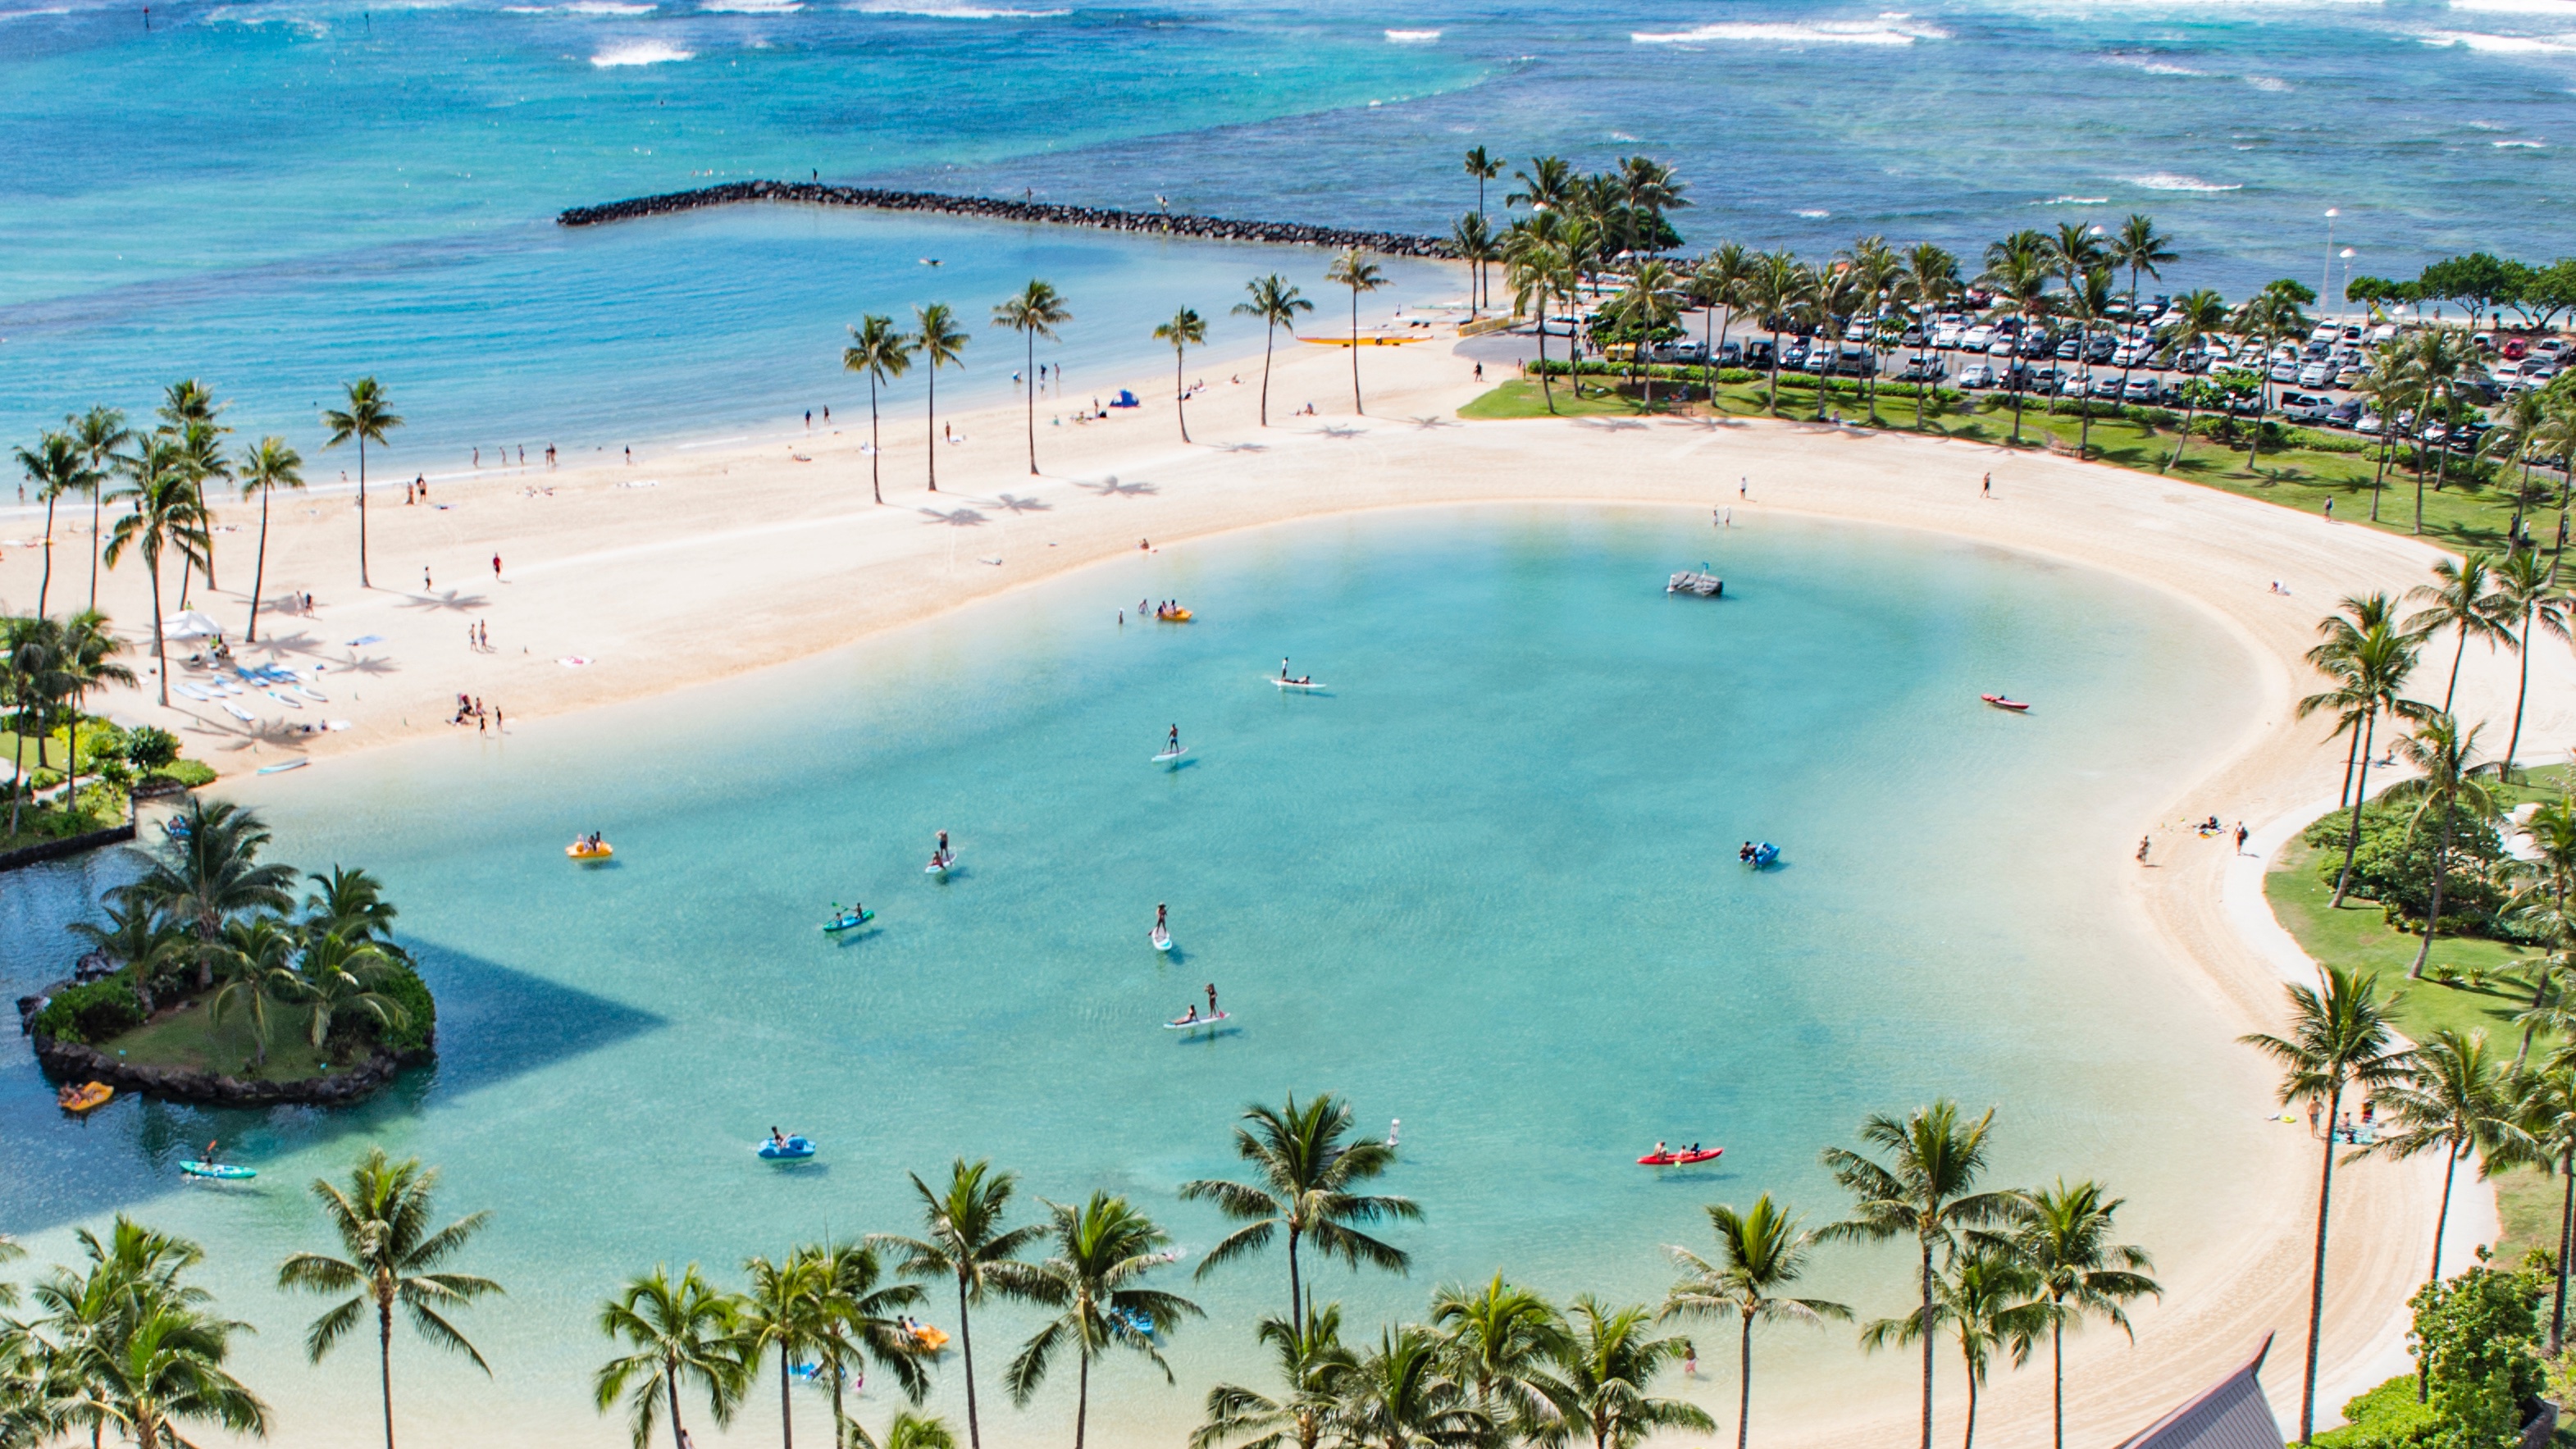
beach, sea, coast, ocean, vacation, swimming pool, lagoon, bay, leisure, resort, estate, caribbean, water park, tropics, cape